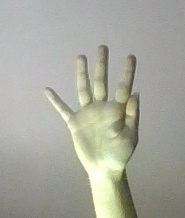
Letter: sheen